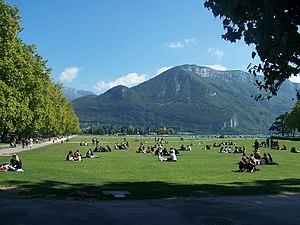
Vue sur le Pâquier: Champ de Mars d'Annecy en Haute-Savoie.
Le Pâquier ou Champ de Mars est une vaste promenade paysagère de sept hectares et demi de la commune d'Annecy située sur les bords du lac d'Annecy et offrant une des plus belles perspectives sur le lac et les montagnes environnantes. En fait, le Pâquier d'aujourd'hui, cher au cœur des Annéciens et sujet d'émerveillement pour les touristes, est l'élément central d'un plus vaste ensemble de parcs et jardins avec les jardins de l'Europe, les jardins de l'Impérial Palace et la plage d'Annecy-le-Vieux, mais originellement le Pâquier s'étendait sur un ensemble encore plus vaste de terrains.
Cette liste de parcs et jardins publics de France recense l'ensemble des jardins publics, parcs publics et espaces verts appartenant aux collectivités territoriales de France. Les parcs et jardins appartenant à des institutions ou des établissements publics français figurant dans cette liste sont des propriétés privées.